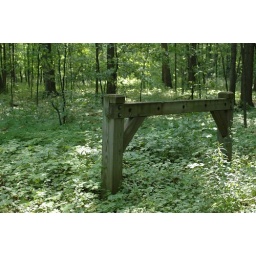
horse hitching post in a forest glenn